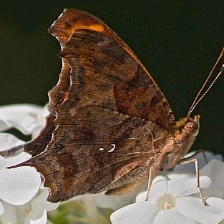
Species: QUESTION MARK
Butterfly family (ImageNet category): admiral